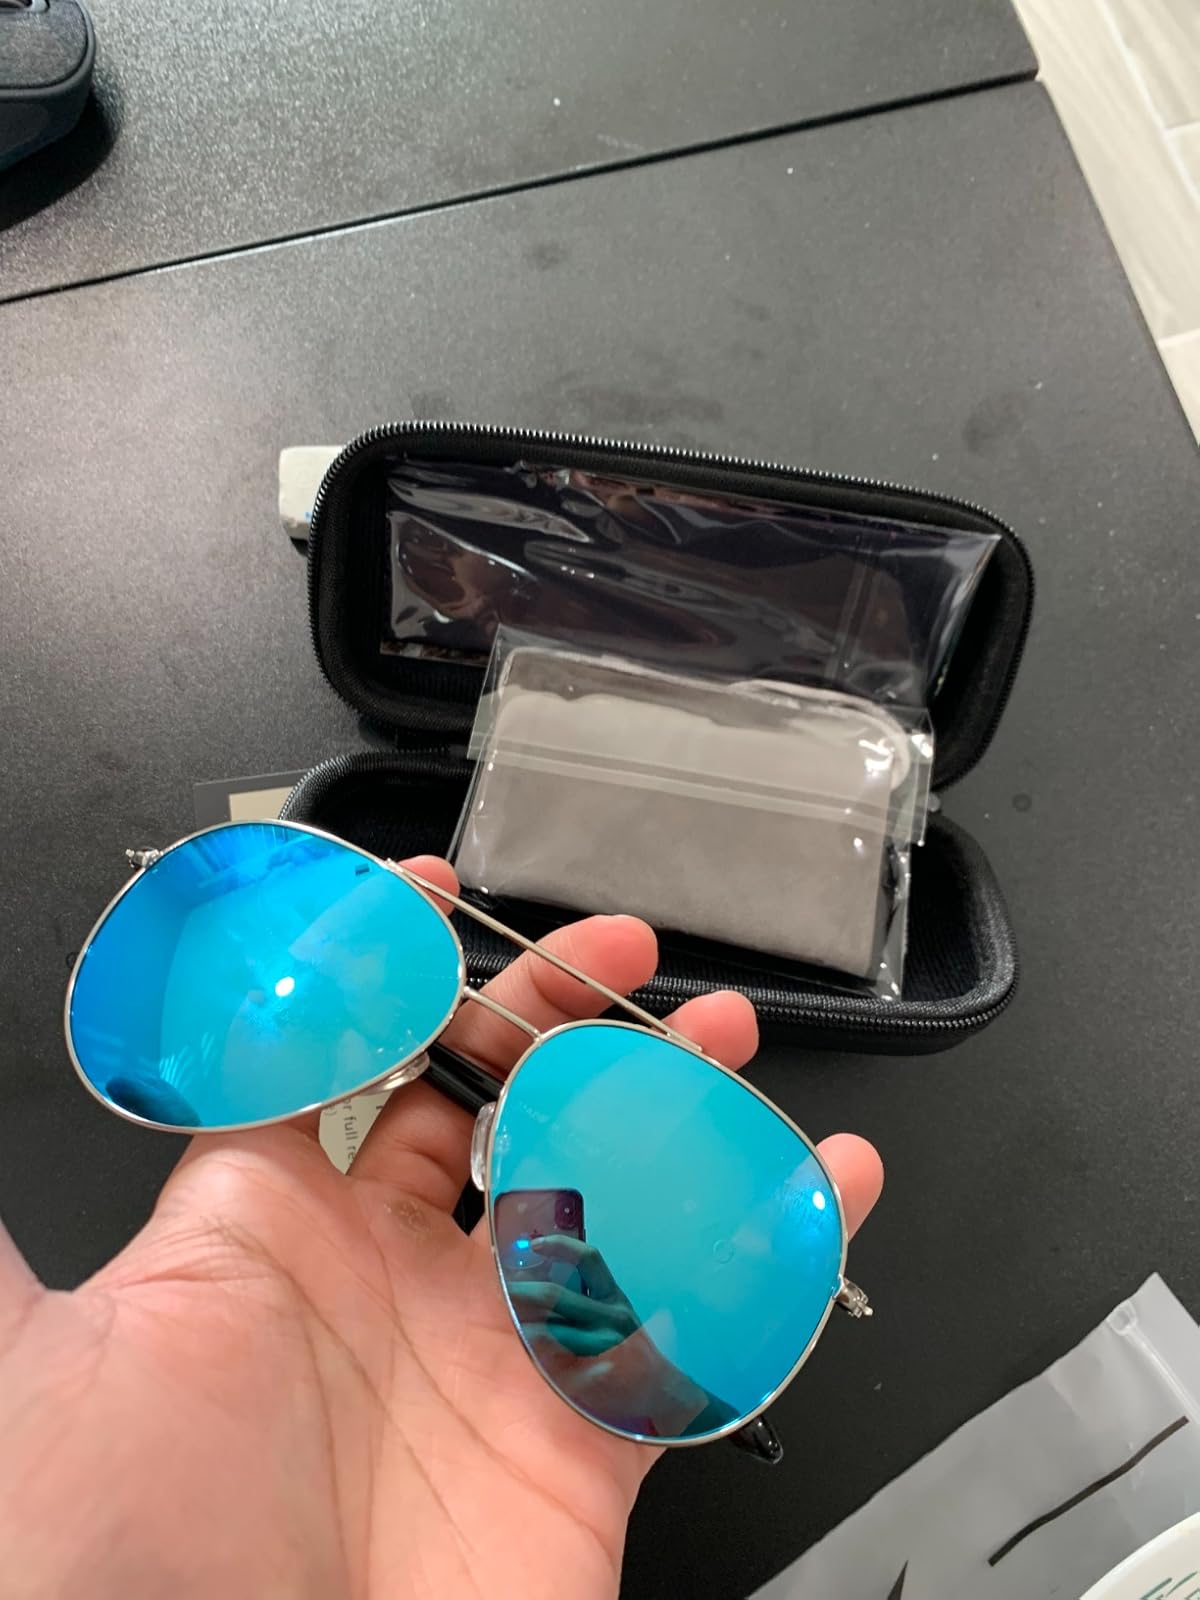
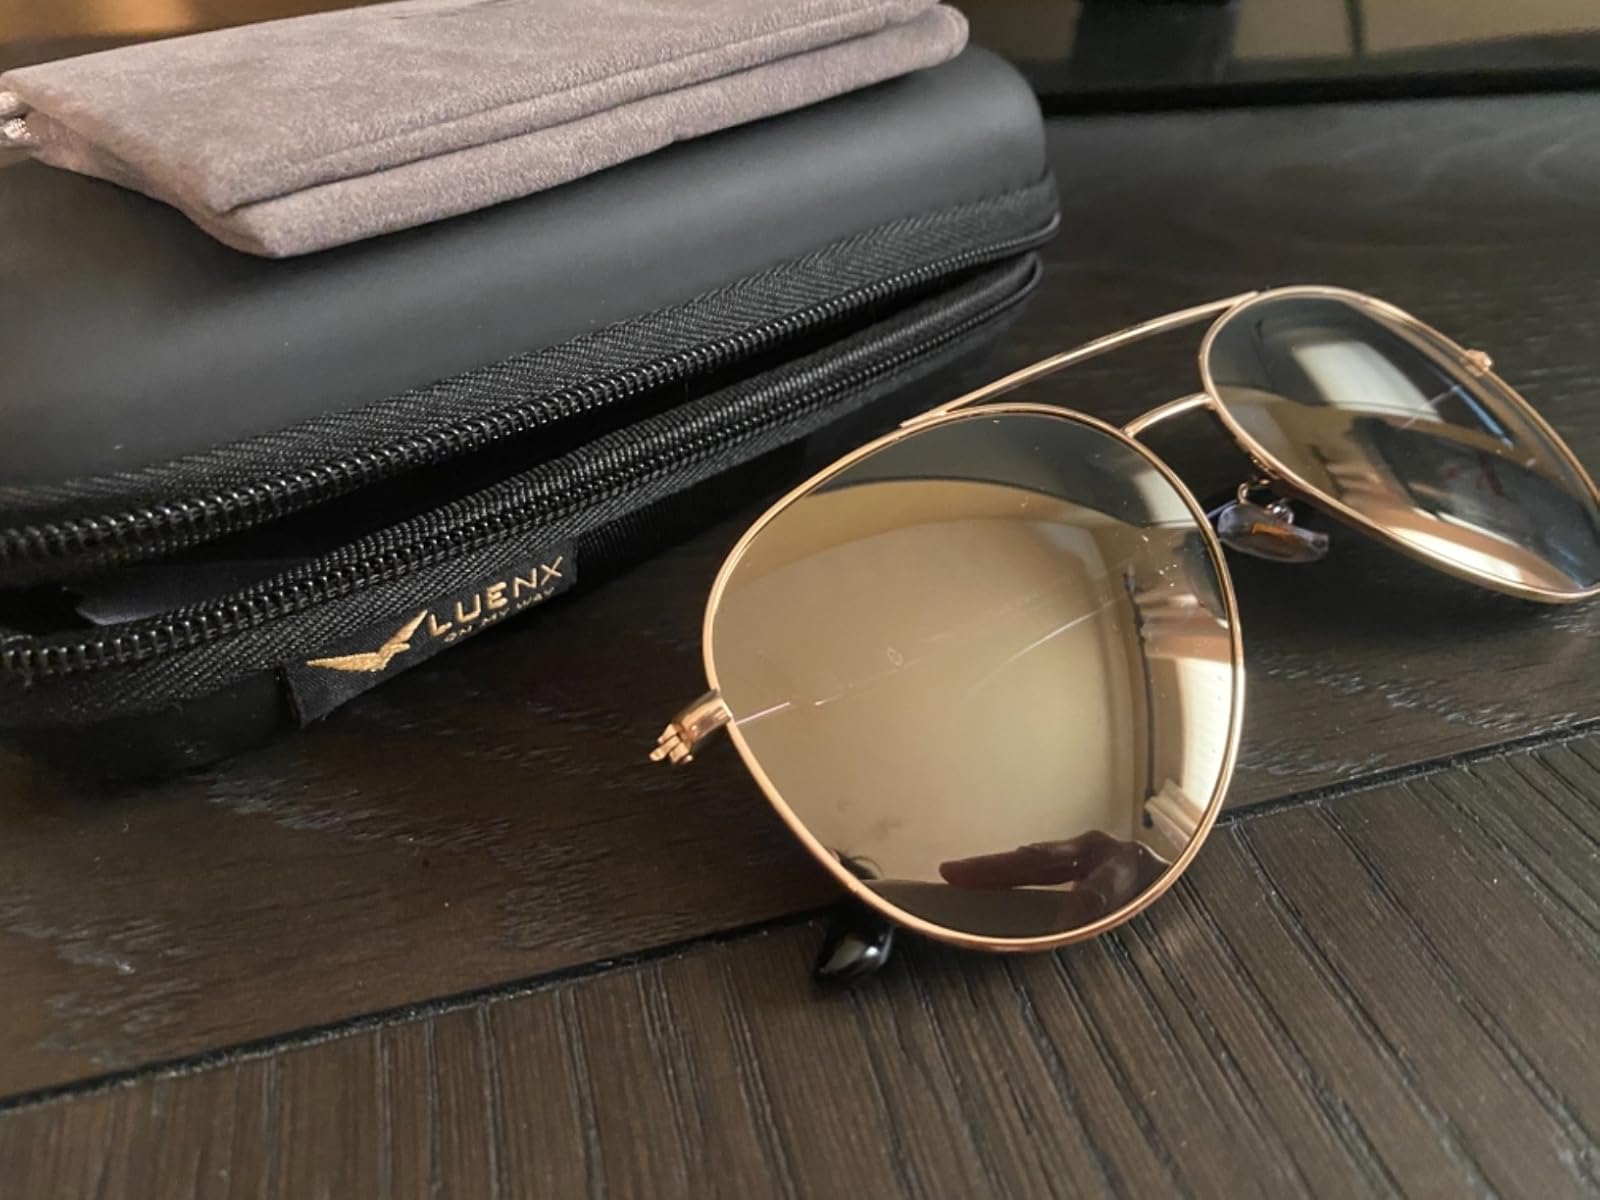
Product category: accessories_sunglasses
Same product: no